Adamson Mushala

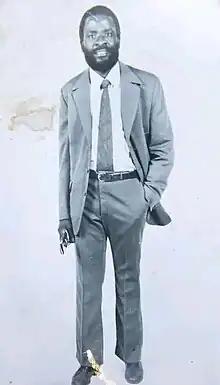
A digitally cropped photograph of Adamson Mushala in 1975.

Adamson Bratson Musanda Mushala was a Zambian insurgent who led a resistance movement against the one-party government of President Kenneth Kaunda from 1975 until his death in 1982, when he was killed by officers of the Zambia Army.